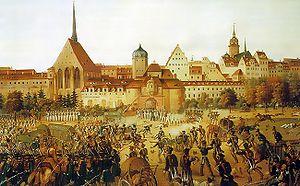
L'Armée royale prussienne était l'armée du royaume de Prusse. Ces forces armées furent essentielles dans l'affirmation du Brandebourg en tant que pouvoir européen.